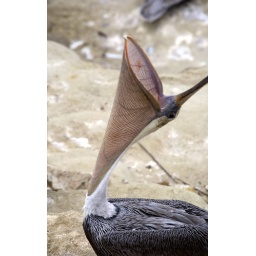
A brown pelican opens wide along the pacific ocean near san diego